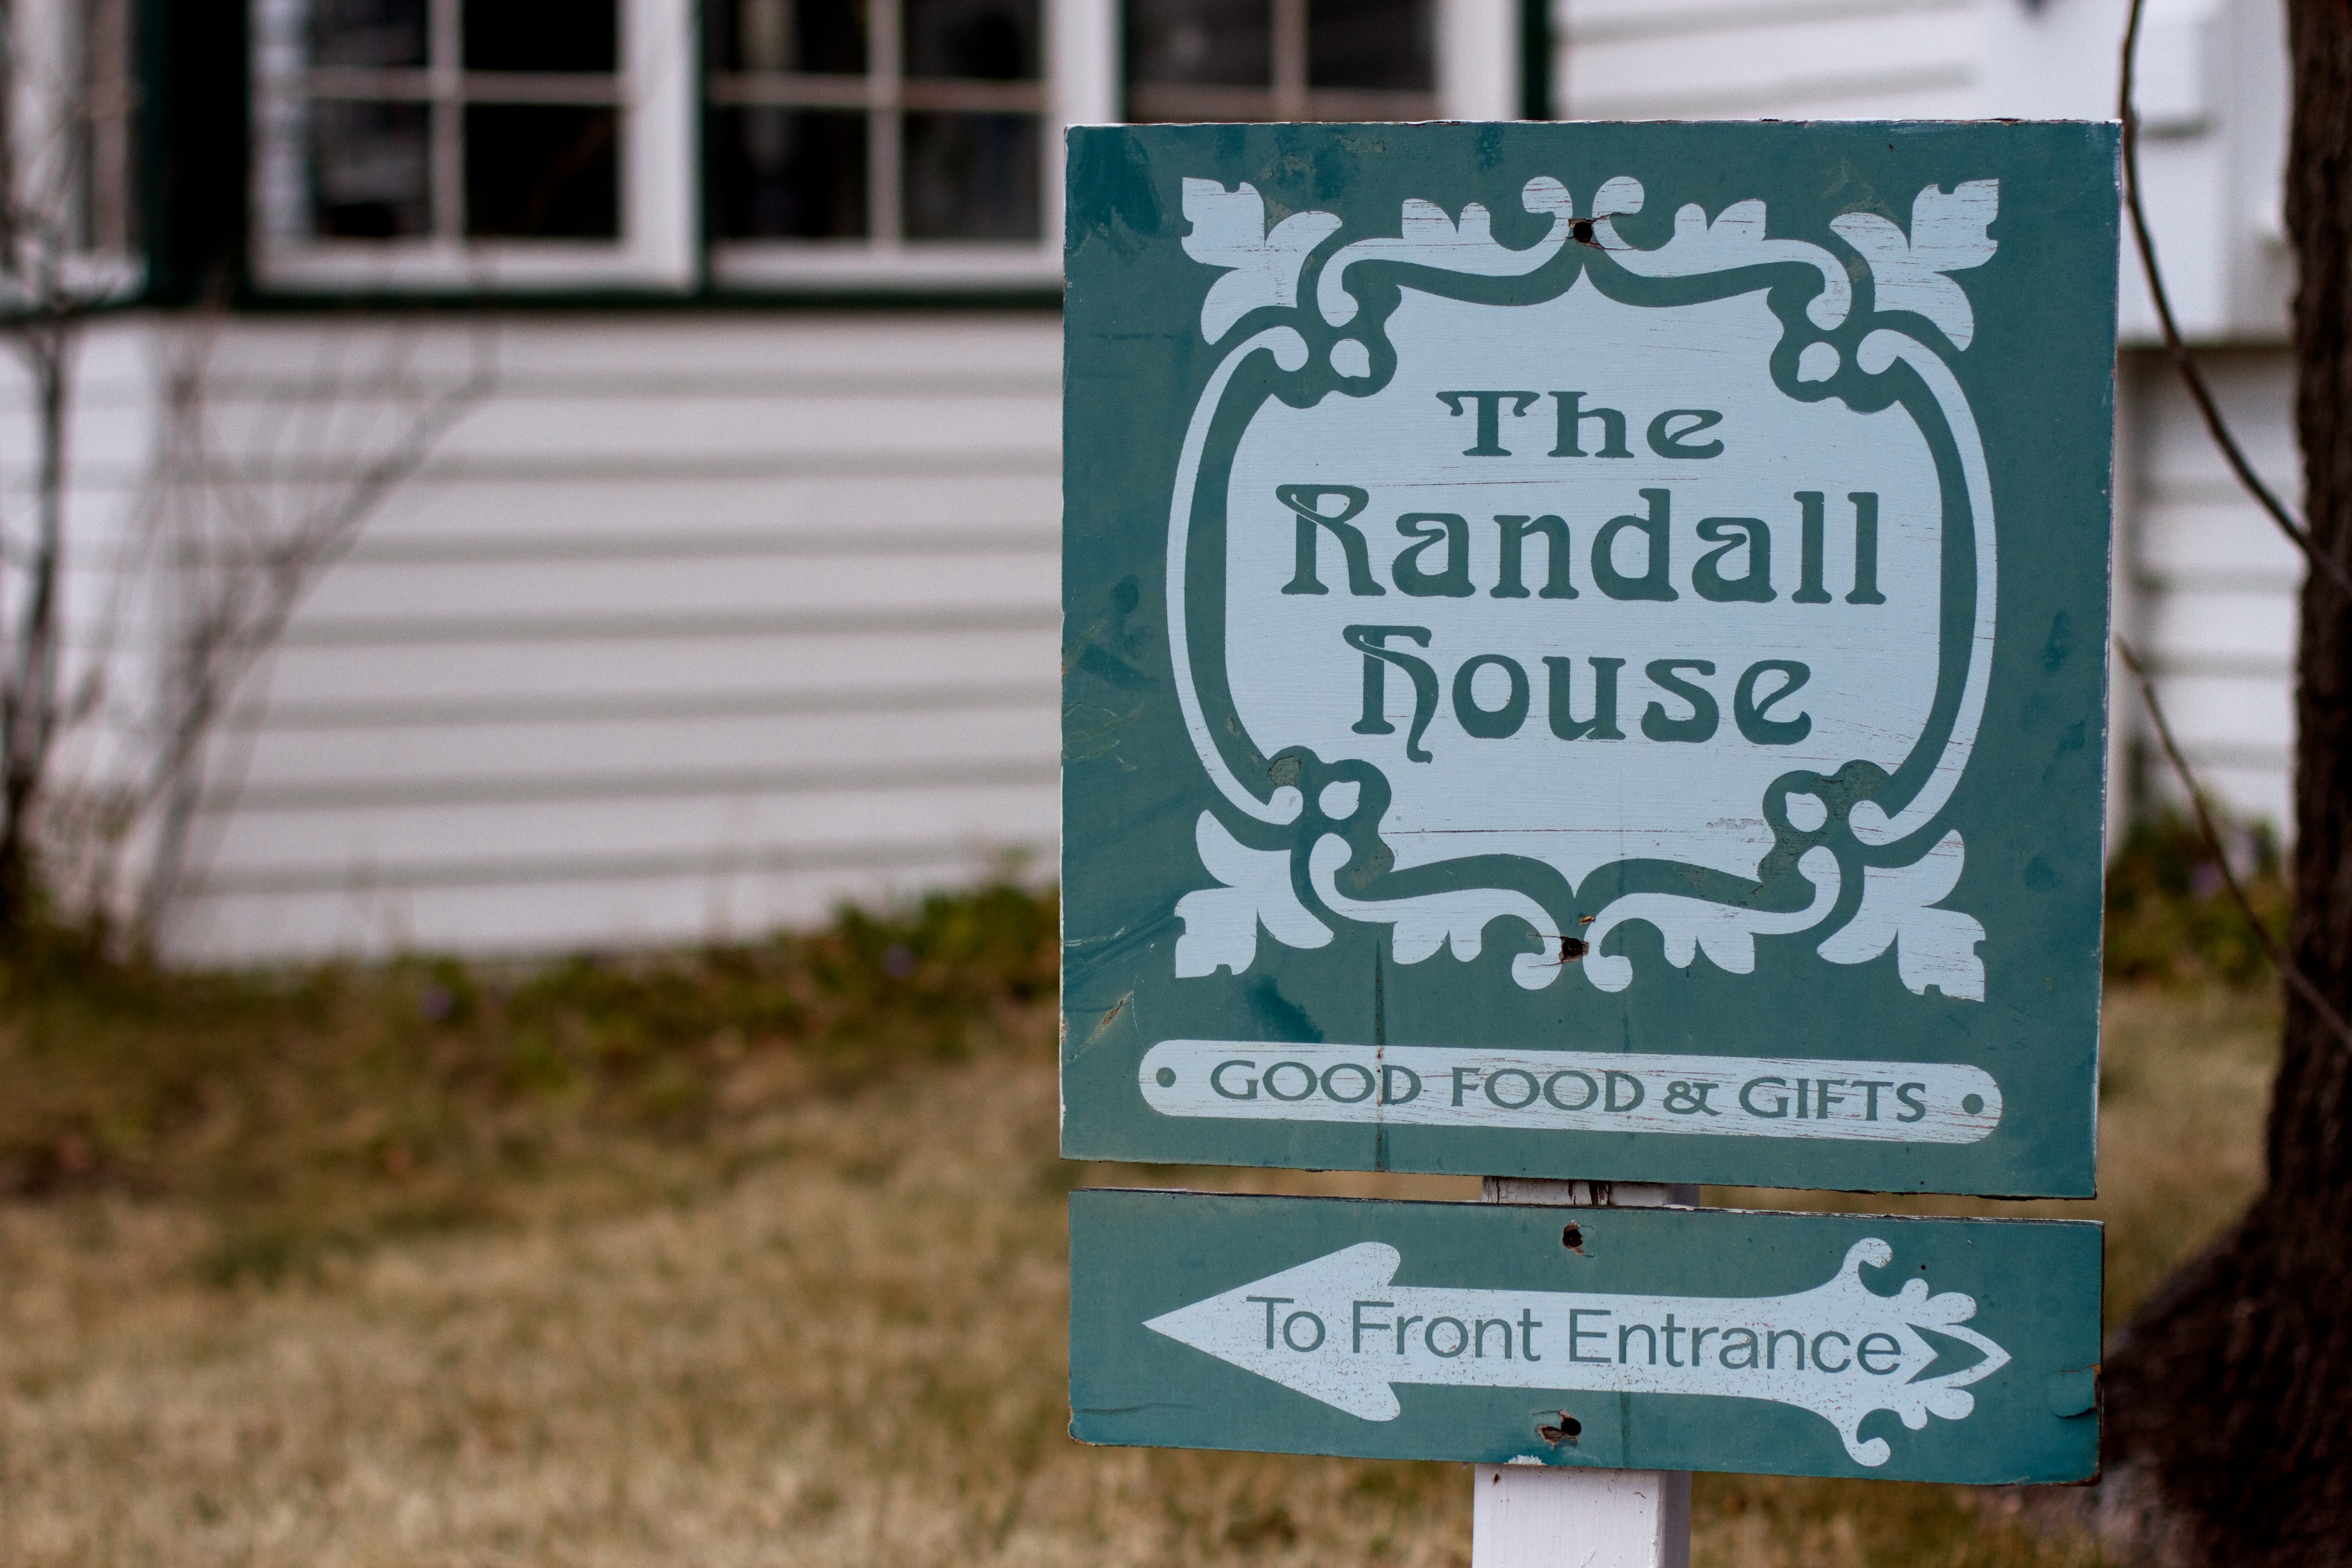
advertising, sign, green, banner, street sign, signage, randallhouse